Fresnel lens

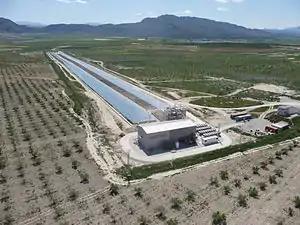
Solar power plant based on linear Fresnel lenses

Aircraft carriers and naval air stations typically use Fresnel lenses in their optical landing systems. The "meatball" light aids the pilot in maintaining proper glide slope for the landing. In the center are amber and red lights composed of Fresnel lenses. Although the lights are always on, the angle of the lens from the pilot's point of view determines the color and position of the visible light. If the lights appear above the green horizontal bar, the pilot is too high. If it is below, the pilot is too low, and if the lights are red, the pilot is very low.